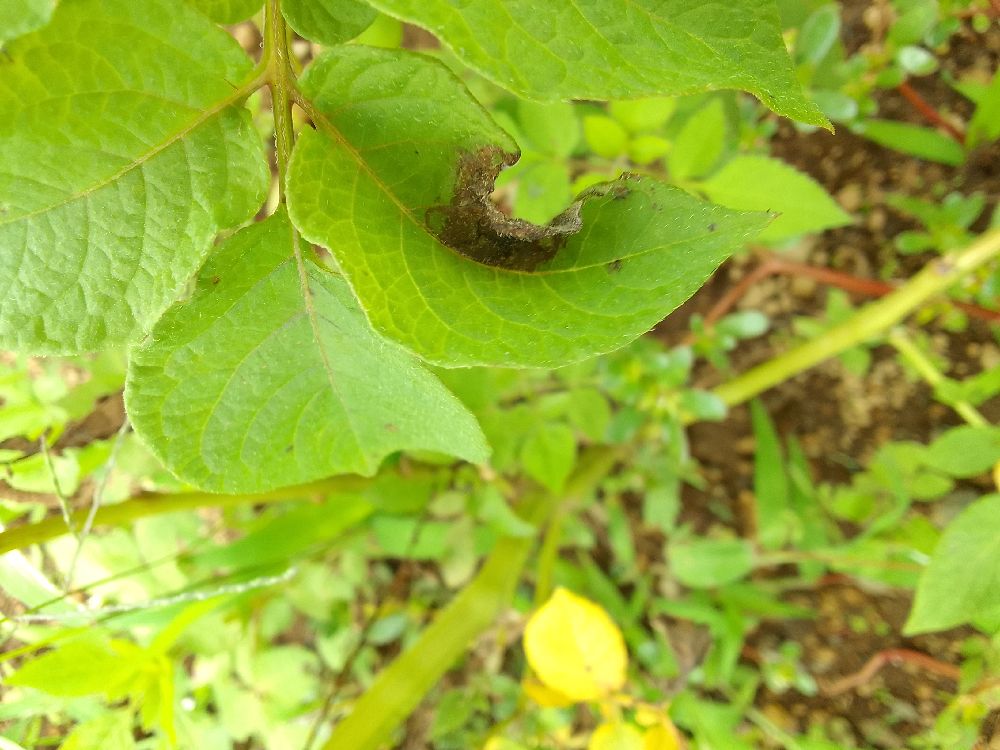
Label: Late blight